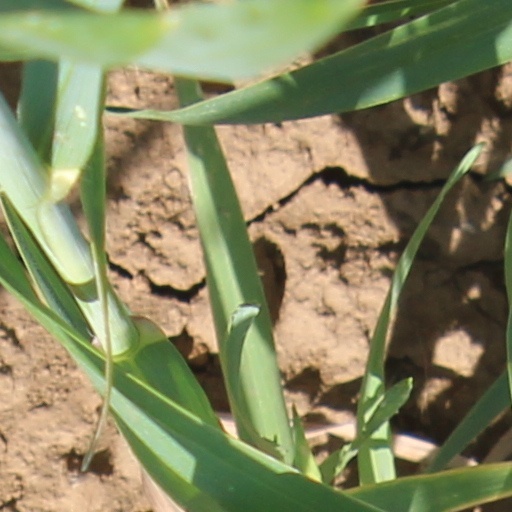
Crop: wheat